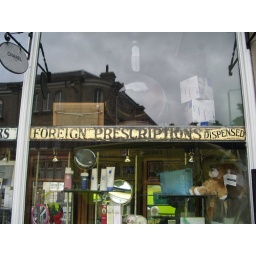
Old sign in a shop window in Buxton